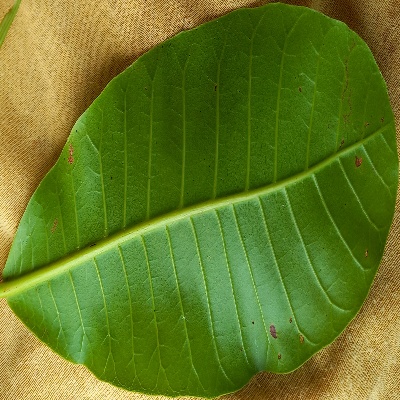
Crop: Cashew
Condition: anthracnose